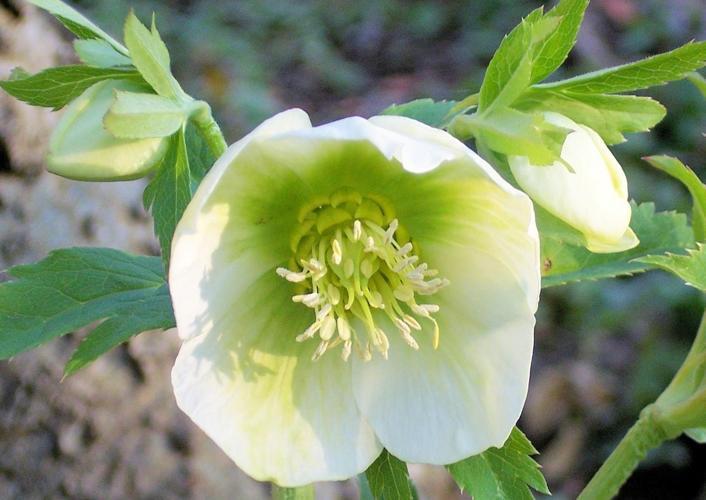
Label: lenten rose